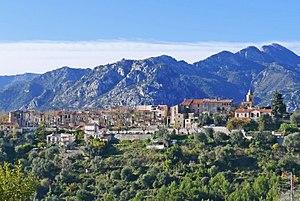
Vue du village de Castellar depuis la route des Granges Saint-Paul